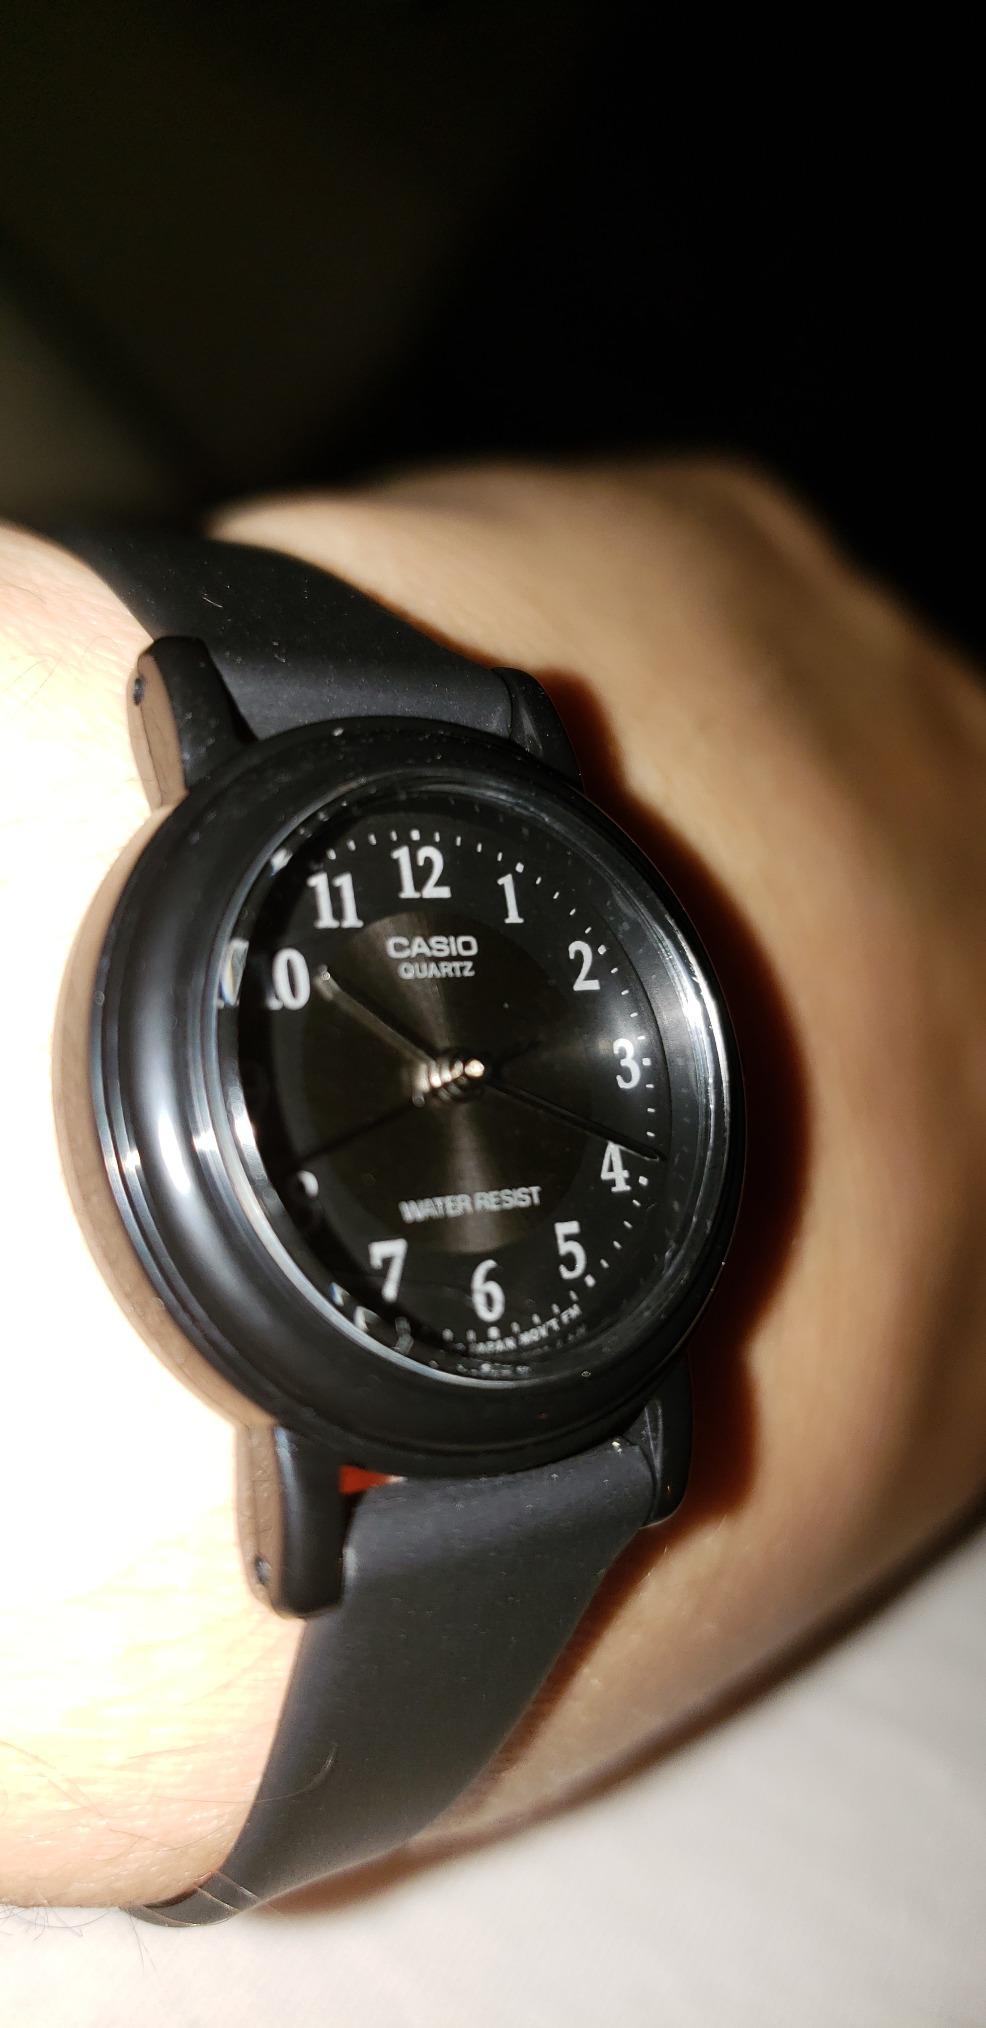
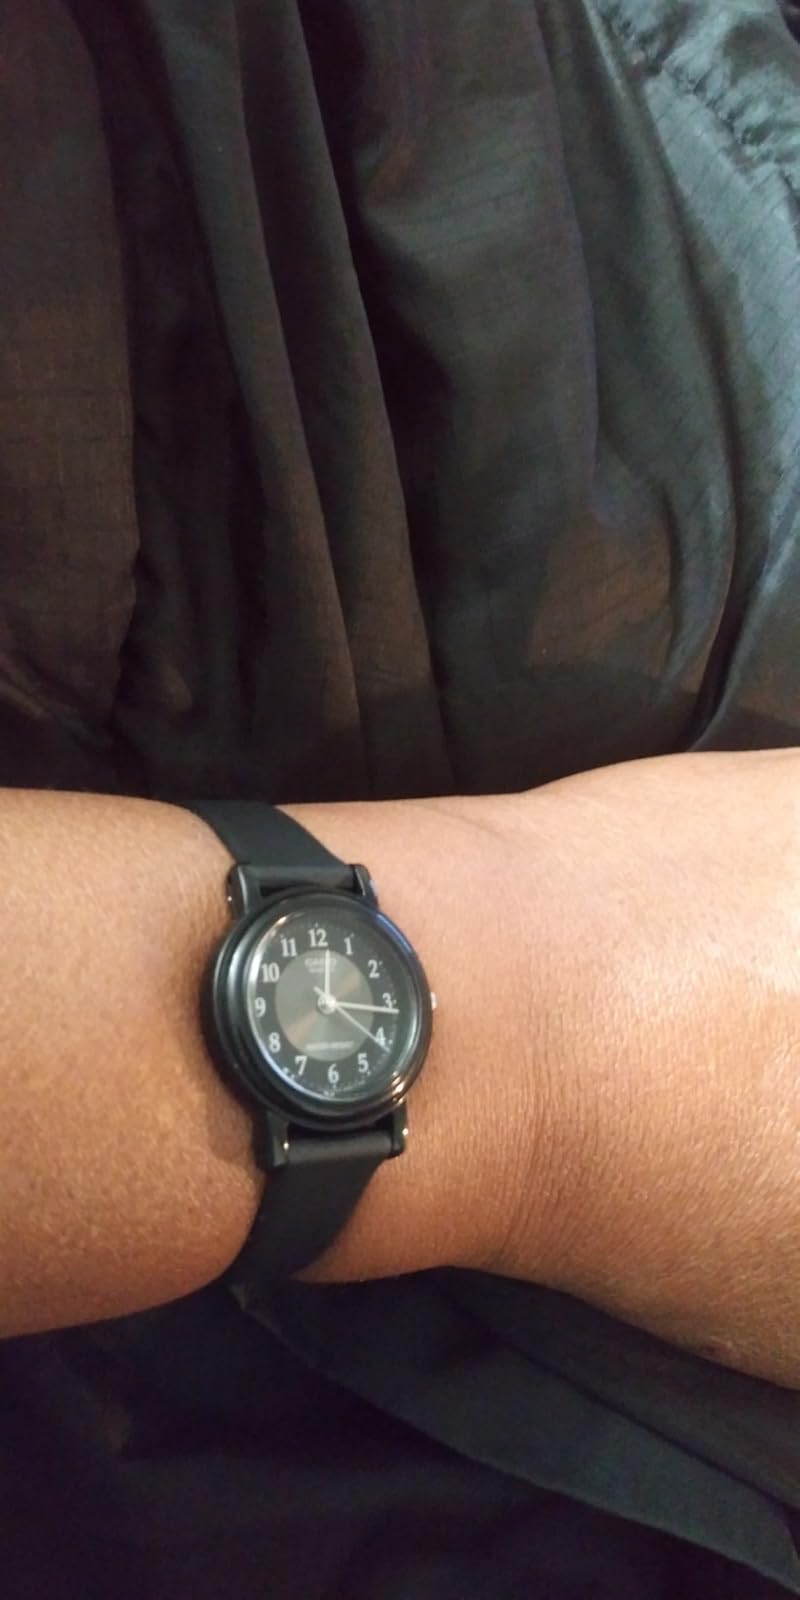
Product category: accessories_watch
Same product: yes